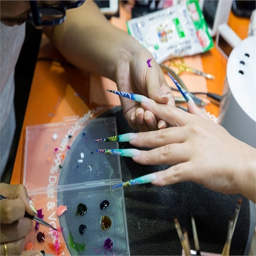
person took sports association in the category .